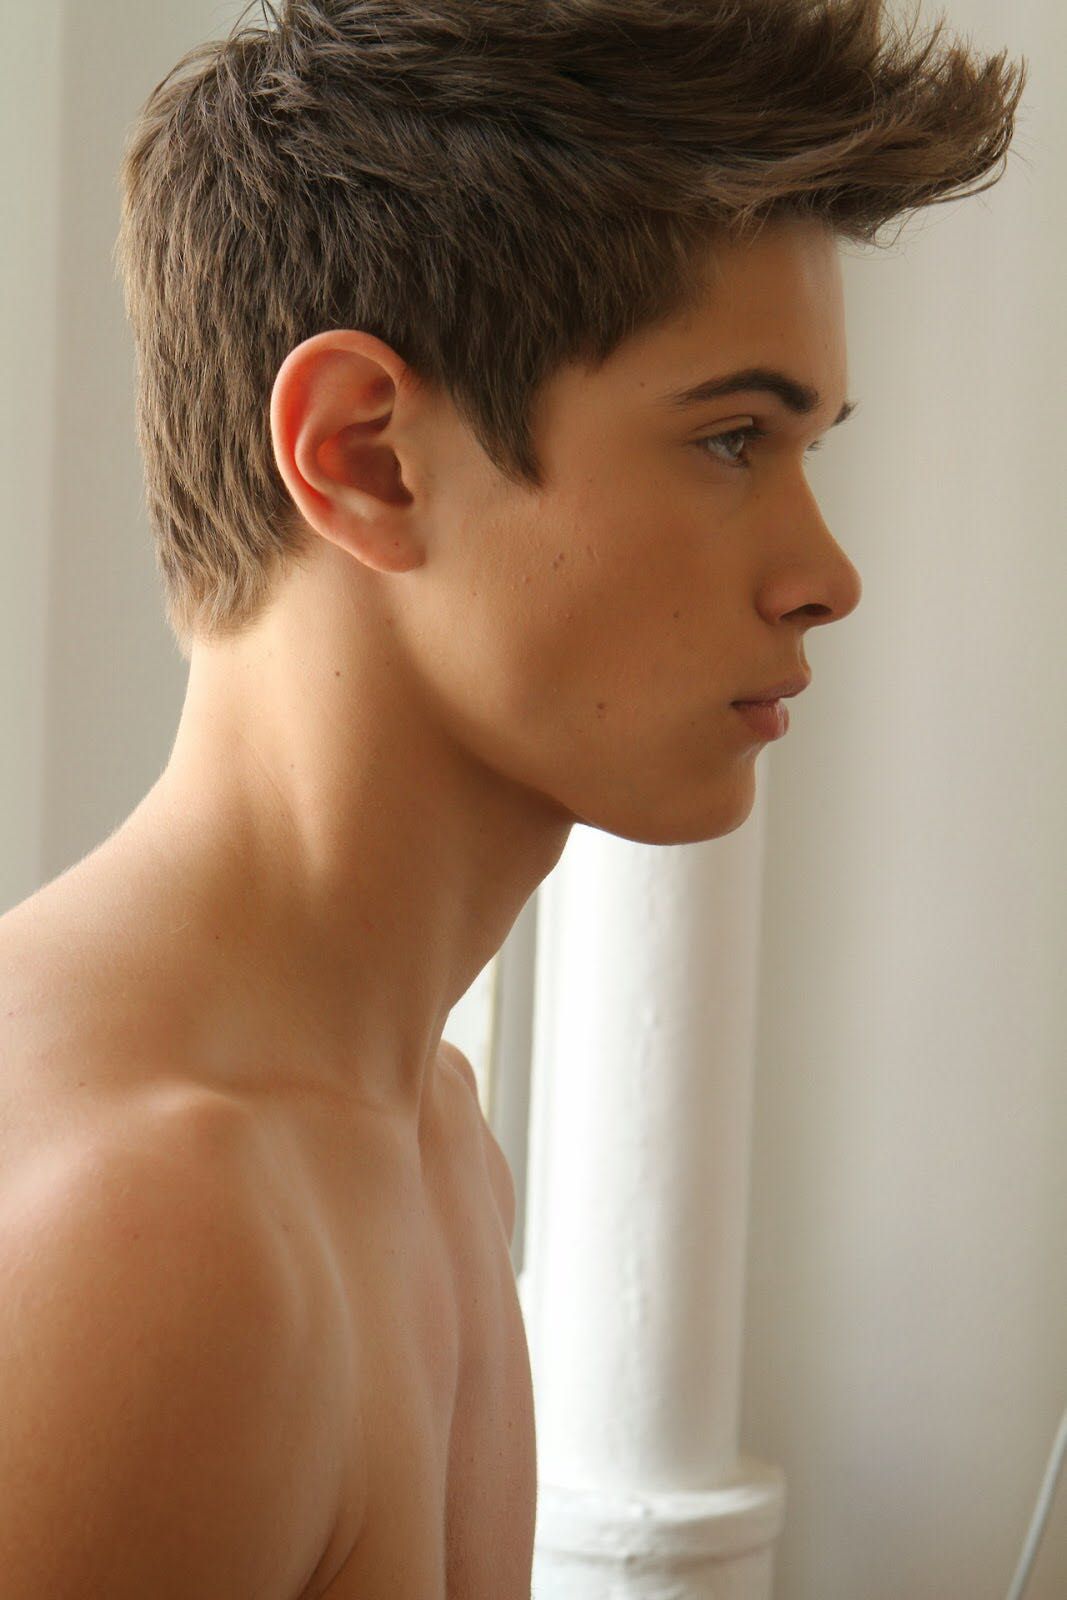
Portrait style: Real Portrait